Ward (LDS Church)

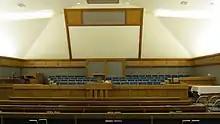
A chapel where LDS congregations meet

When the ward membership grows to a certain size, the ward will be divided. Generally, if both geographic divisions are in a reasonable distance of the meetinghouse, they will meet at the same building, but at different times. Most meetinghouses are designed to house multiple wards. Individuals can find out what ward they reside in by either talking to a local LDS leader or by using the meetinghouse locator tool on the church's webpage.